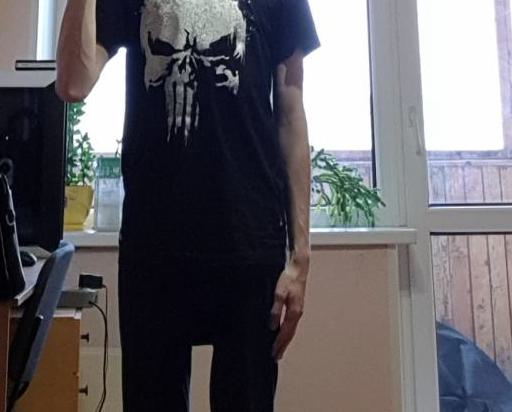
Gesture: no_gesture